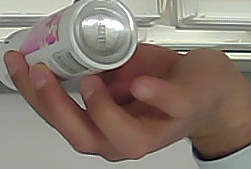
Product: rexona_spray